110 film

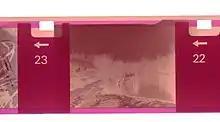
Closeup of part of a 110 negative seen through a film scanner

Although the format is most closely associated with cheaply produced, low-cost cameras, Canon, Minolta, Minox, Pentax, Rollei, Voigtländer, and others, as well as Kodak, offered sophisticated, expensive 110 cameras, with excellent multi-element focusing lenses and precise, electronically controlled exposure systems. Such cameras are capable of making high-quality images on 110 film. Some of these cameras are quite small and still hold appeal to subminiature-photography enthusiasts.